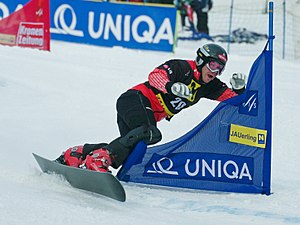
Jasey-Jay Anderson
Jasey-Jay Anderson er en canadisk snowboarder, der har deltaget ved vinter-OL i 1998, 2002, 2006 og 2010. Han vandt guld i 2010 i disciplinen parallel storslalom. Anderson bor i Mont-Tremblant ved Montreal.